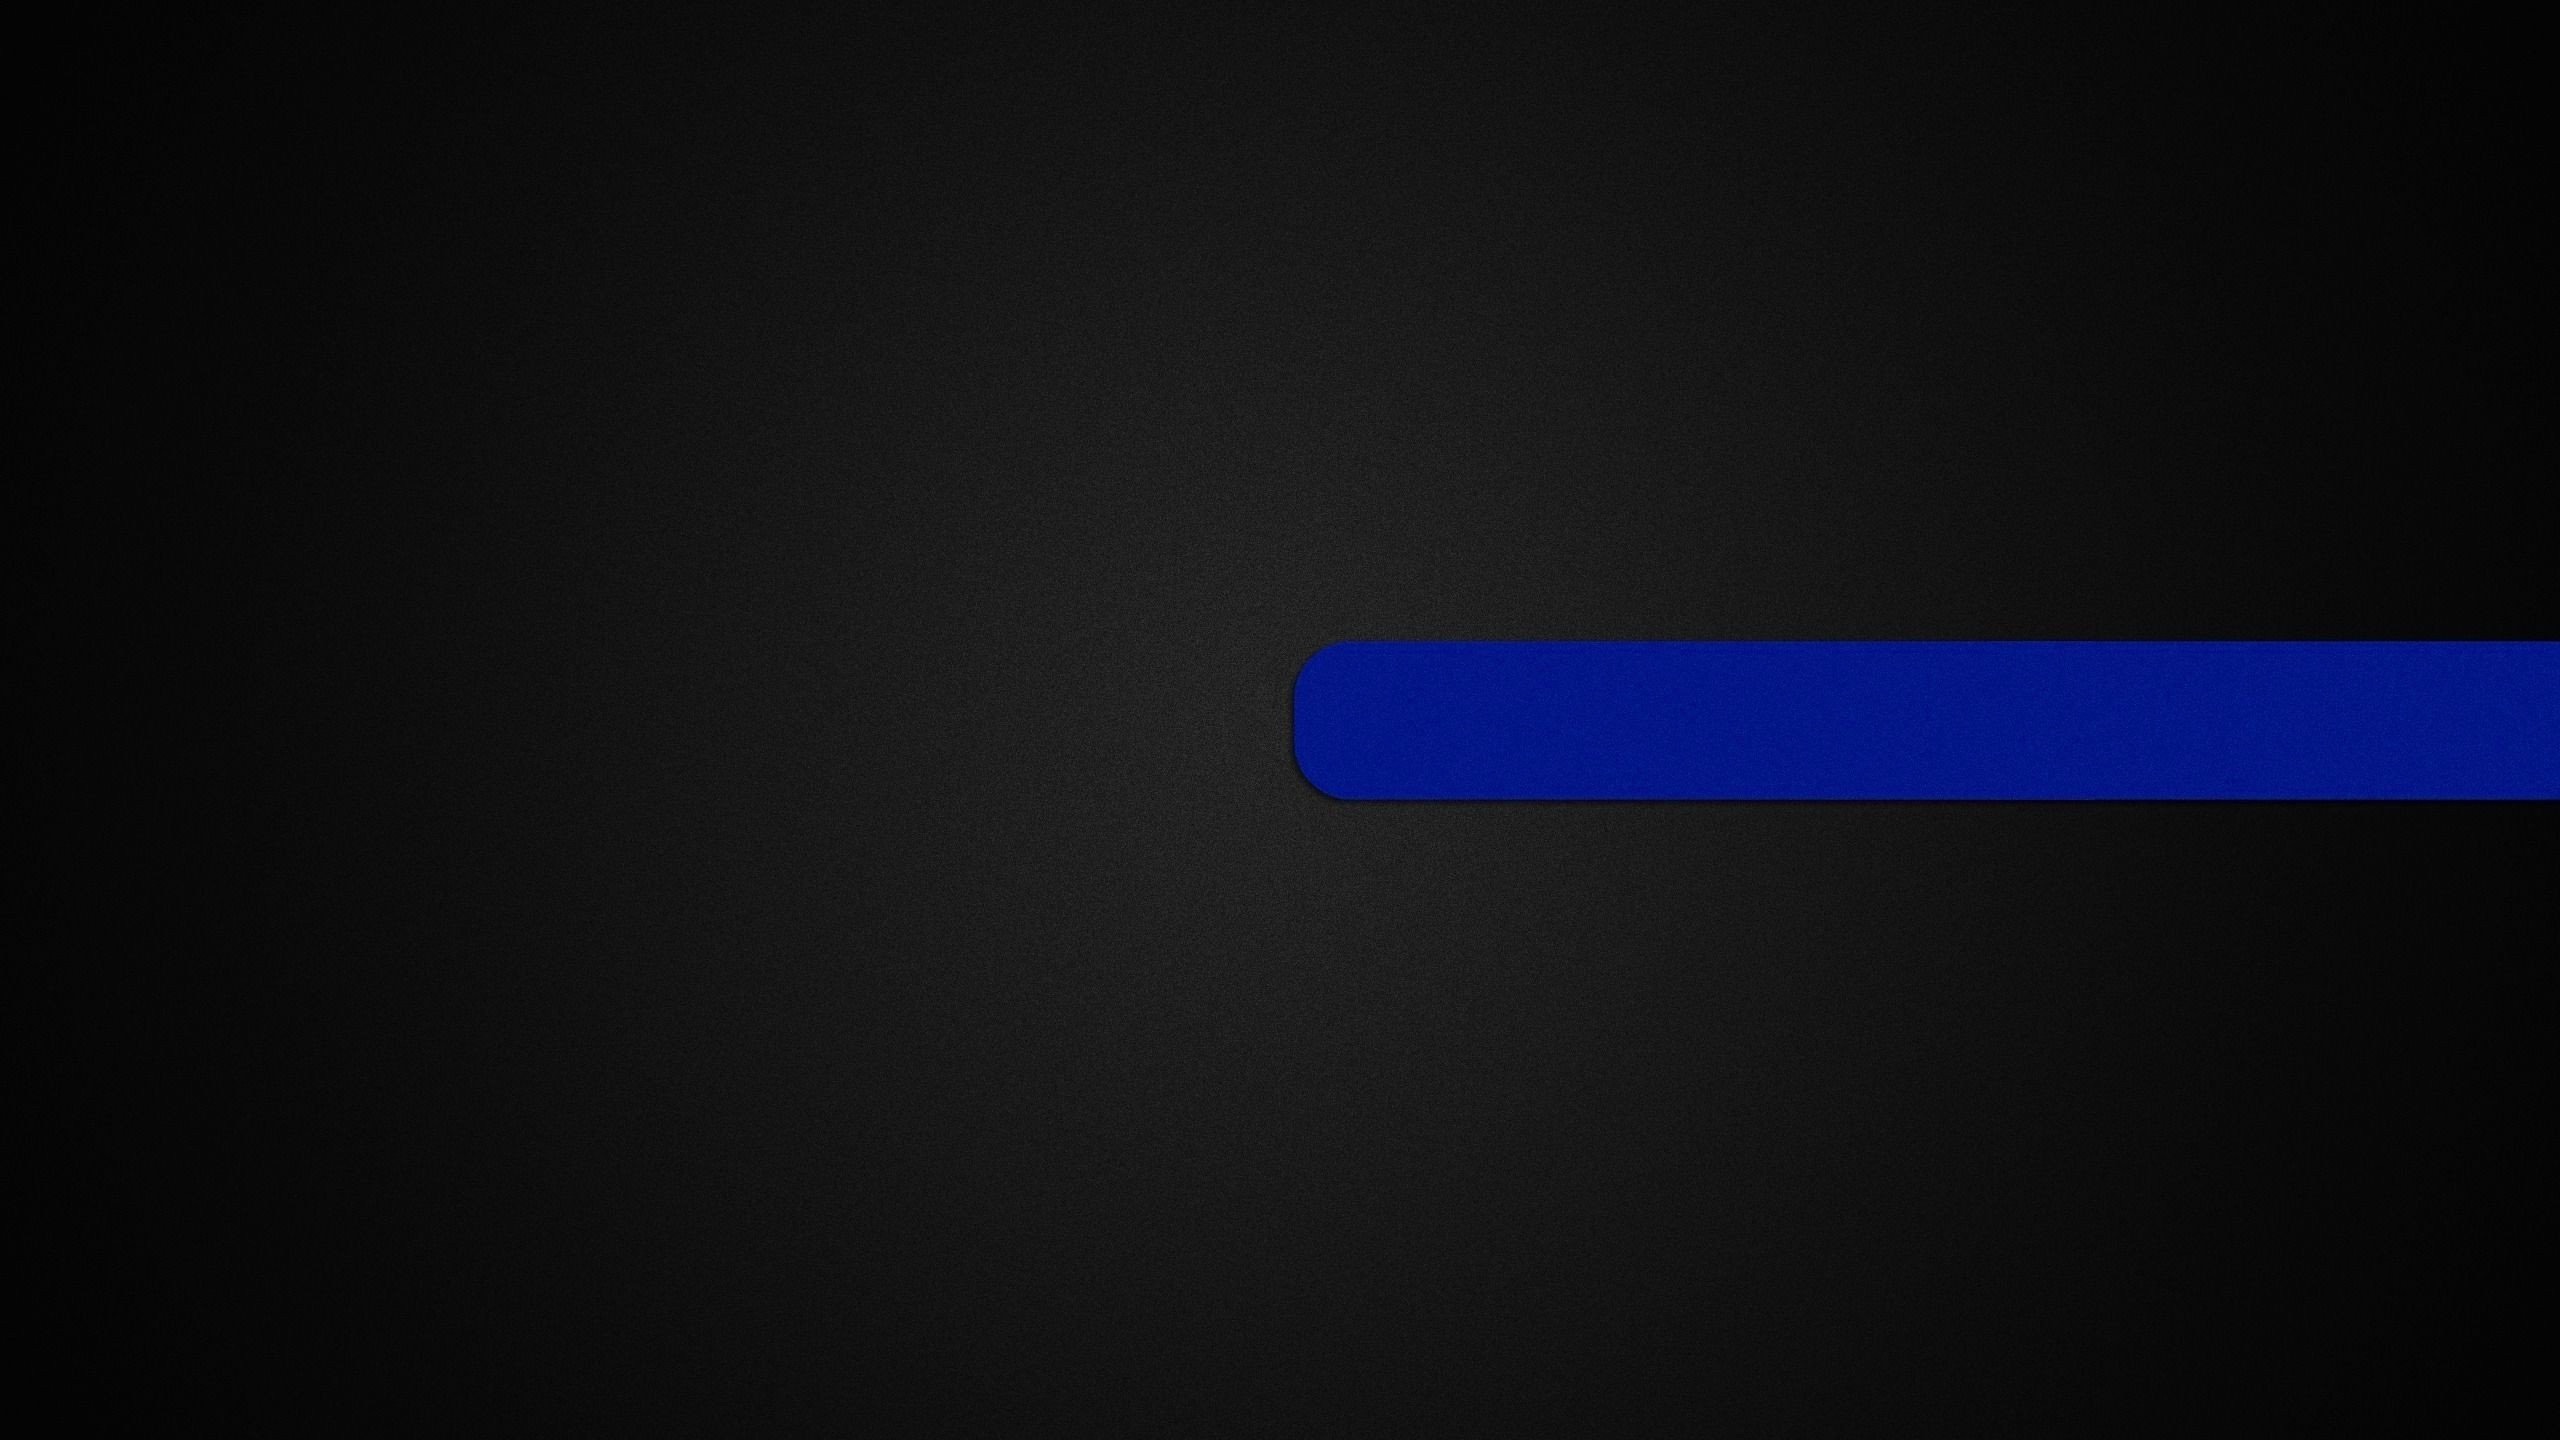
line, darkness, circle, lens flare, brand, font, logo, text, shape, screenshot, computer wallpaper